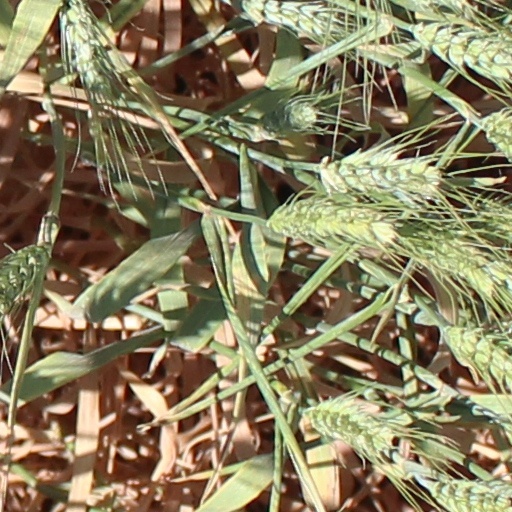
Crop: wheat